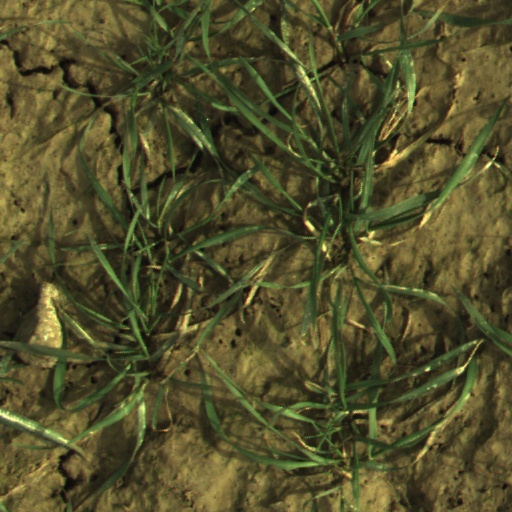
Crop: wheat